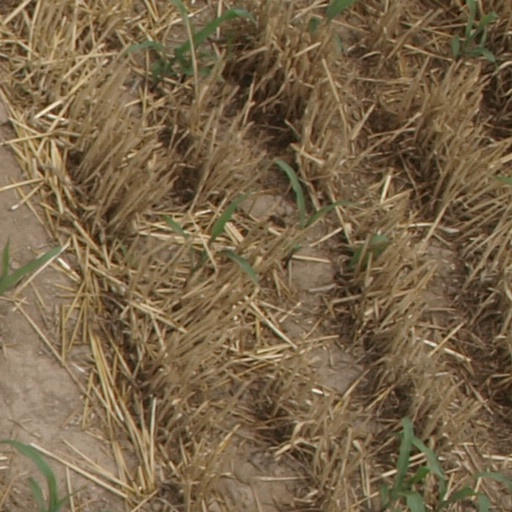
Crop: maize; corn